Carlos Eugênio Simon

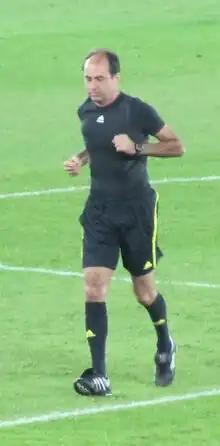
Simon warming up before a match at the 2009 FIFA Club World Cup in Abu Dhabi.

Carlos Eugênio Simon (born 3 September 1965) is a Brazilian ex-FIFA football referee. He is also a journalist and he works for Fox Sports Brasil since 2012. Simon has been an international referee since 1998 and his first international game was between Ecuador and Peru. He was a referee in the 2002 FIFA World Cup, 2006 FIFA World Cup, and 2010 FIFA World Cup.